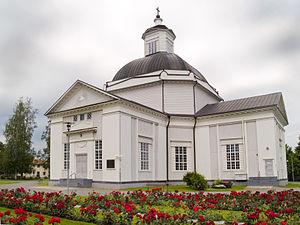
Lapua est une ville de l'ouest de la Finlande, dans la région d'Ostrobotnie du Sud. On y trouve une des 9 cathédrales de Finlande, construite par Engel en 1827.